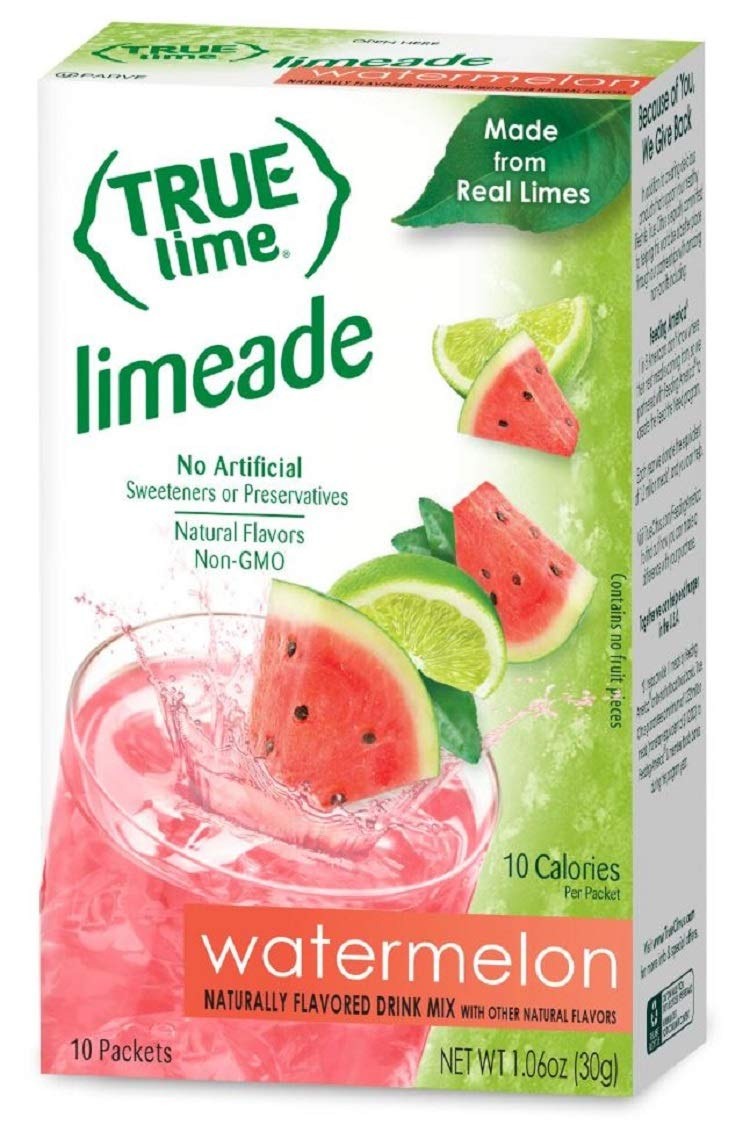
Item Name: True Citrus True Lime Watermelon Aqua Fresca, 10 Count (Pack of 12)
Bullet Point 1: Includes (12) Boxes of Watermelon Aqua Fresca Limeade | 10 packets in one box
Bullet Point 2: No preservatives, No artificial colors, No artificial sweeteners & No Gluten
Bullet Point 3: 100% Natural Ingredients & Non GMO
Bullet Point 4: 100% Satisfaction Guarantee
Product Description: True Lime Watermelon Aqua Fresca Limeade is 100% delicious because it's made with real lime juice and oils, sweetness from the Stevia leaf, the flavor of fresh watermelon and simple ingredients that you can pronounce.
Value: 120.0
Unit: count

Price: 10.99